Godavari River

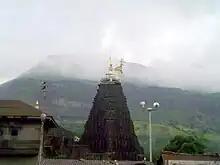
Trimbakeshwar

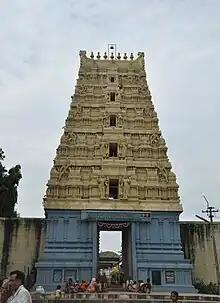
Kaleshwara Mukteswara Swamy Temple

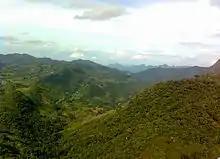
Scenic View of Araku Valley in Andhra Pradesh

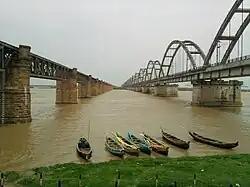
Havelock Bridge on the left and Godavari Arch Bridge on the right

Duduma Waterfalls is high and one of the highest waterfalls in southern India. It is located on the Sileru River which forms boundary between Andhra Pradesh and Odisha states. The following are a few other waterfalls located in the river basin: